Jehnny Beth

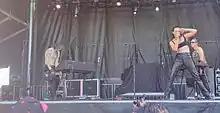
Jehnny Beth performing at Aftershock 2023.

In June 2020, Beth released "To Love Is to Live", her first solo album – or "personal" album as she refers to it. It featured collaborations with singer Joe Talbot of Idles, arranger and producer Atticus Ross (a frequent collaborator of Trent Reznor), and singer Romy Madley Croft of the xx. Croft recorded backing vocals on the song "We Will Sin Together" which was promoted as a single. The album was widely acclaimed by critics. Videos were shot to promote the singles "I'm the Man", "Flower", "Heroine", and "We Will Sin Together". Beth's YouTube channel also includes a concert performed at the BBC Radio 6 Music Festival in London, at the Roundhouse prior to the release of the album.